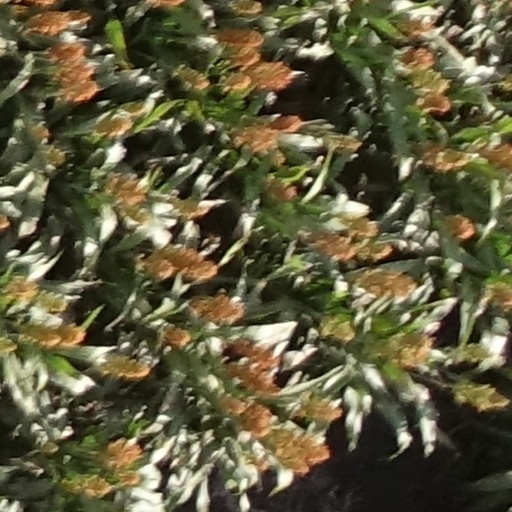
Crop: sorghum